History of Dubai

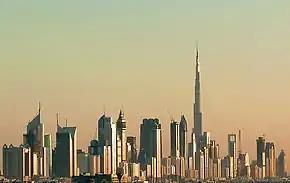
Dubai skyline, 2010

The death of Sheikh Rashid al-Maktoum resulted in Sheikh Maktoum bin Rashid Al Maktoum to the throne. The Persian Gulf War of 1990, in which Dubai as part of the UAE provided military aid to the coalition, unsettled the economy; however, in the mid-1990s this stabilised and many foreign trading communities moved their businesses to Dubai. Dubai continued to foster political alignment with the western world, and during the 2003 Invasion of Iraq, they provided refueling bases to allied forces in the Jebel Ali Free Zone as they did during the Persian Gulf War.